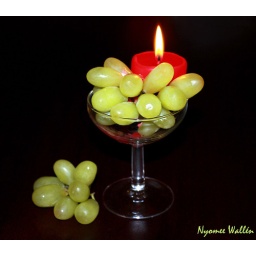
&lt;b&gt;A glass of grape juice every day may help reduce blood pressure. But without candle in it.&lt;/b&gt;